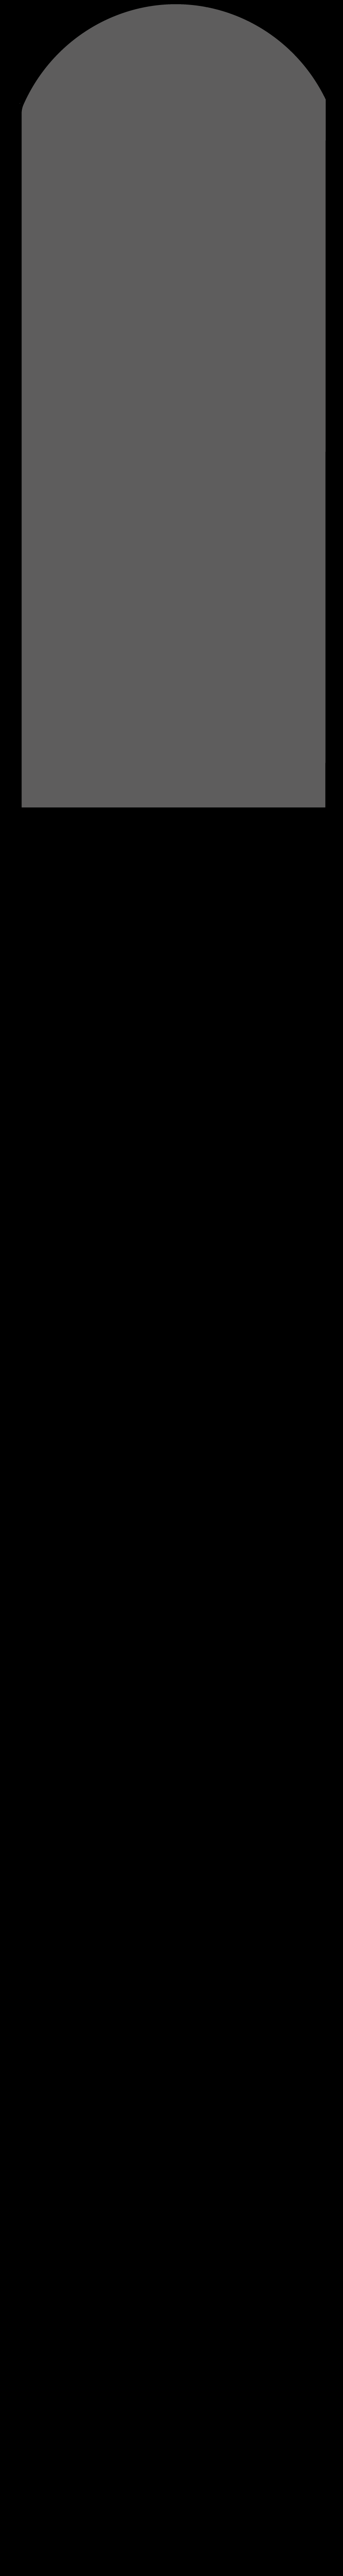
This is a graphic of a glass Pasteur Pipette, monochrome black-and-white photograph
Specialty: laboratory science / research labs
Image credit: Sarah Greenwood